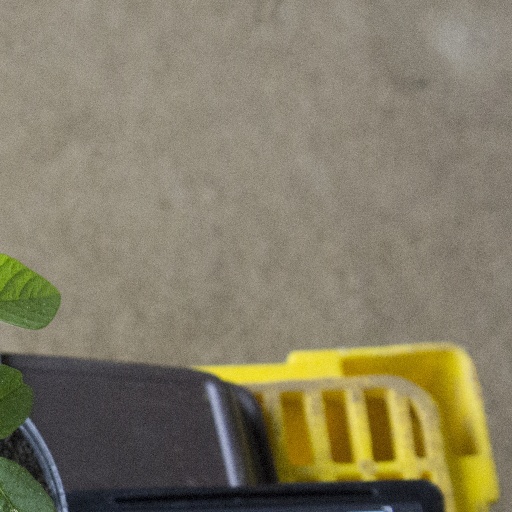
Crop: soybean